Place-des-Arts station

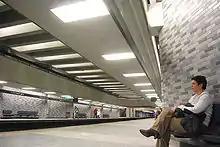
Place-des-Arts station platform.

Designed by David, Boulva, et Cleve, it is a normal side platform station built in open cut under boul. De Maisonneuve, with two ticket halls joined by corridors that surround and overlook the platforms. The eastern mezzanine includes staircases with one-way exit-only turnstiles. The station is joined by underground city to Place des Arts and Université du Québec à Montréal, and has additional four street-level exits.